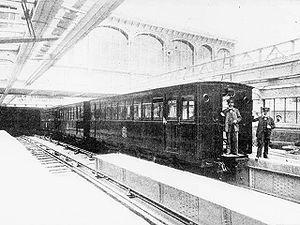
Paris - Bastille - juillet 1900
Cette page concerne l'année 1900 du calendrier grégorien.
Les motrices M 1, MM 1 et les remorques du même type constituent le premier matériel roulant du métro parisien, en service de 1900 à 1931, dont la caisse était fabriquée en bois.
Le matériel roulant du métro de Paris a connu de nombreuses évolutions depuis l'ouverture de sa première ligne le 19 juillet 1900. En 2011, huit types de matériels circulent sur le réseau parisien, quatre sur pneumatiques et quatre sur roues en fer. Depuis la création de la RATP en 1949, les chiffres qui suivent ces lettres désignent généralement soit l'année de conception, soit l'année d'appel d'offres du matériel.